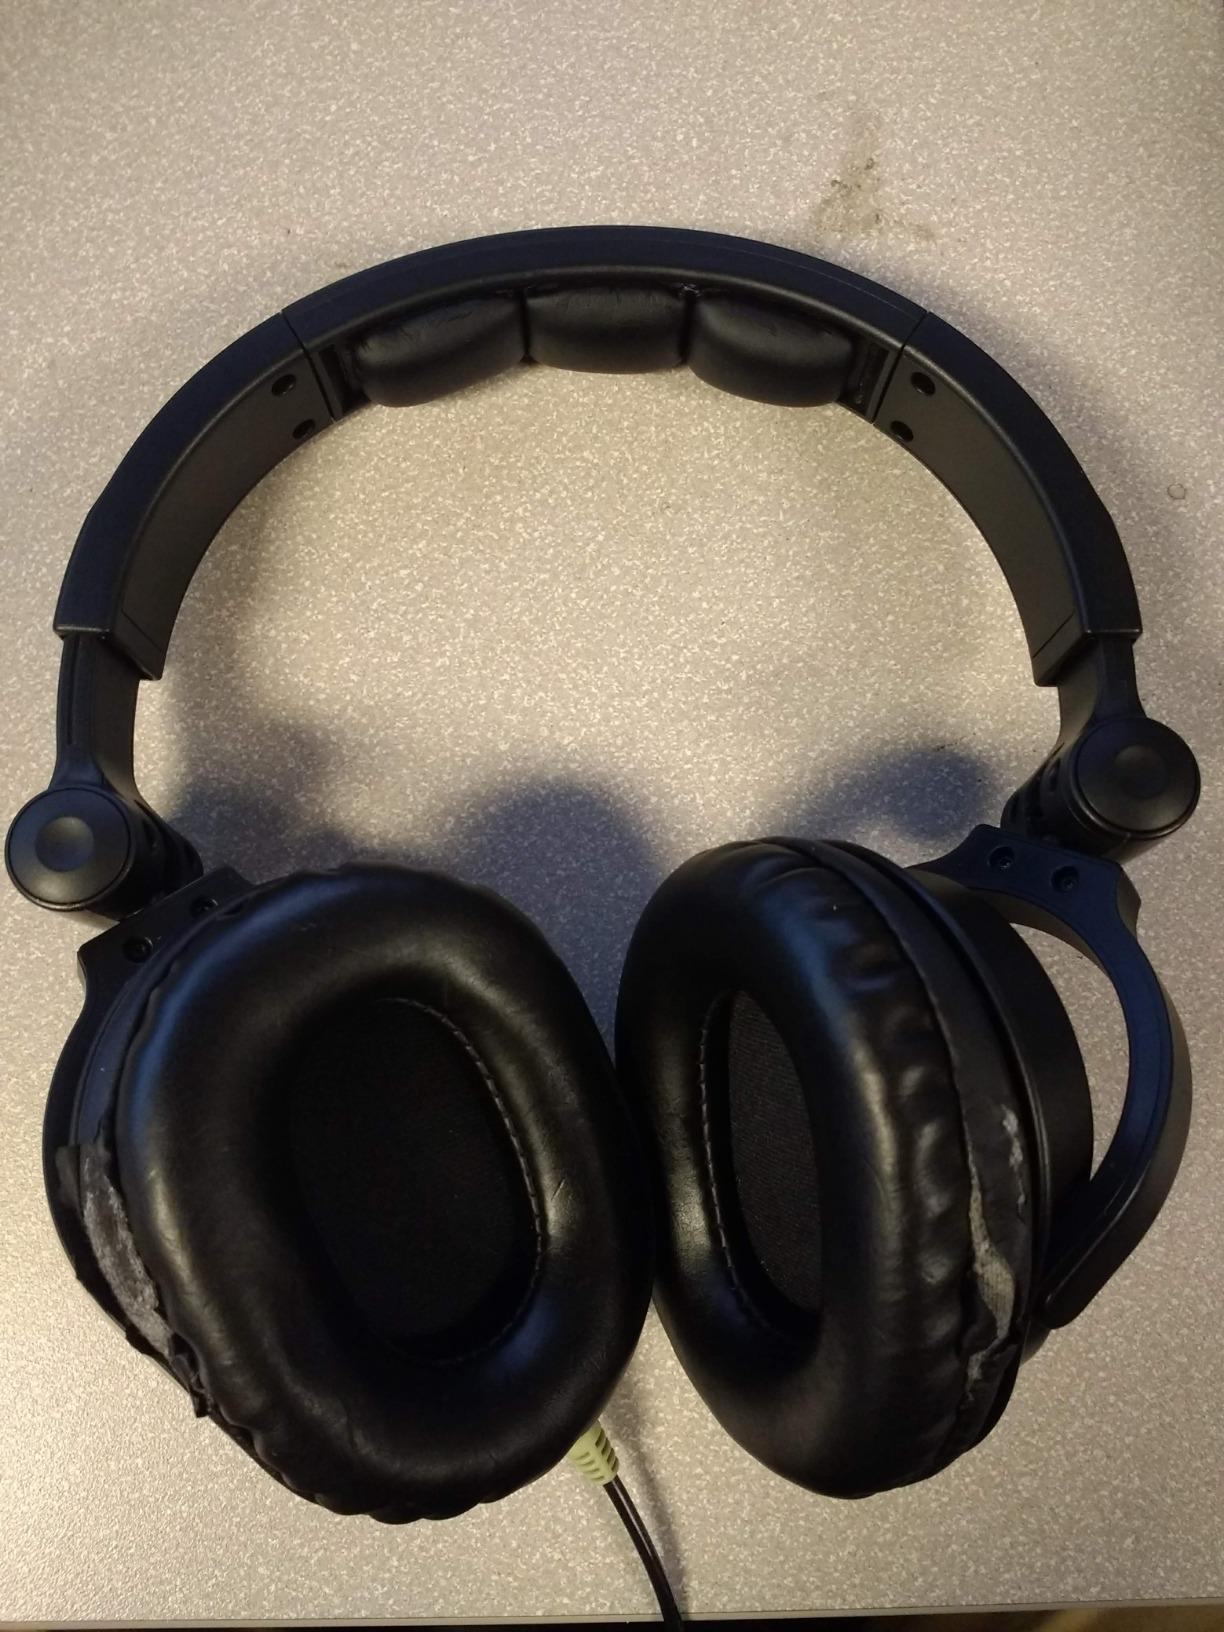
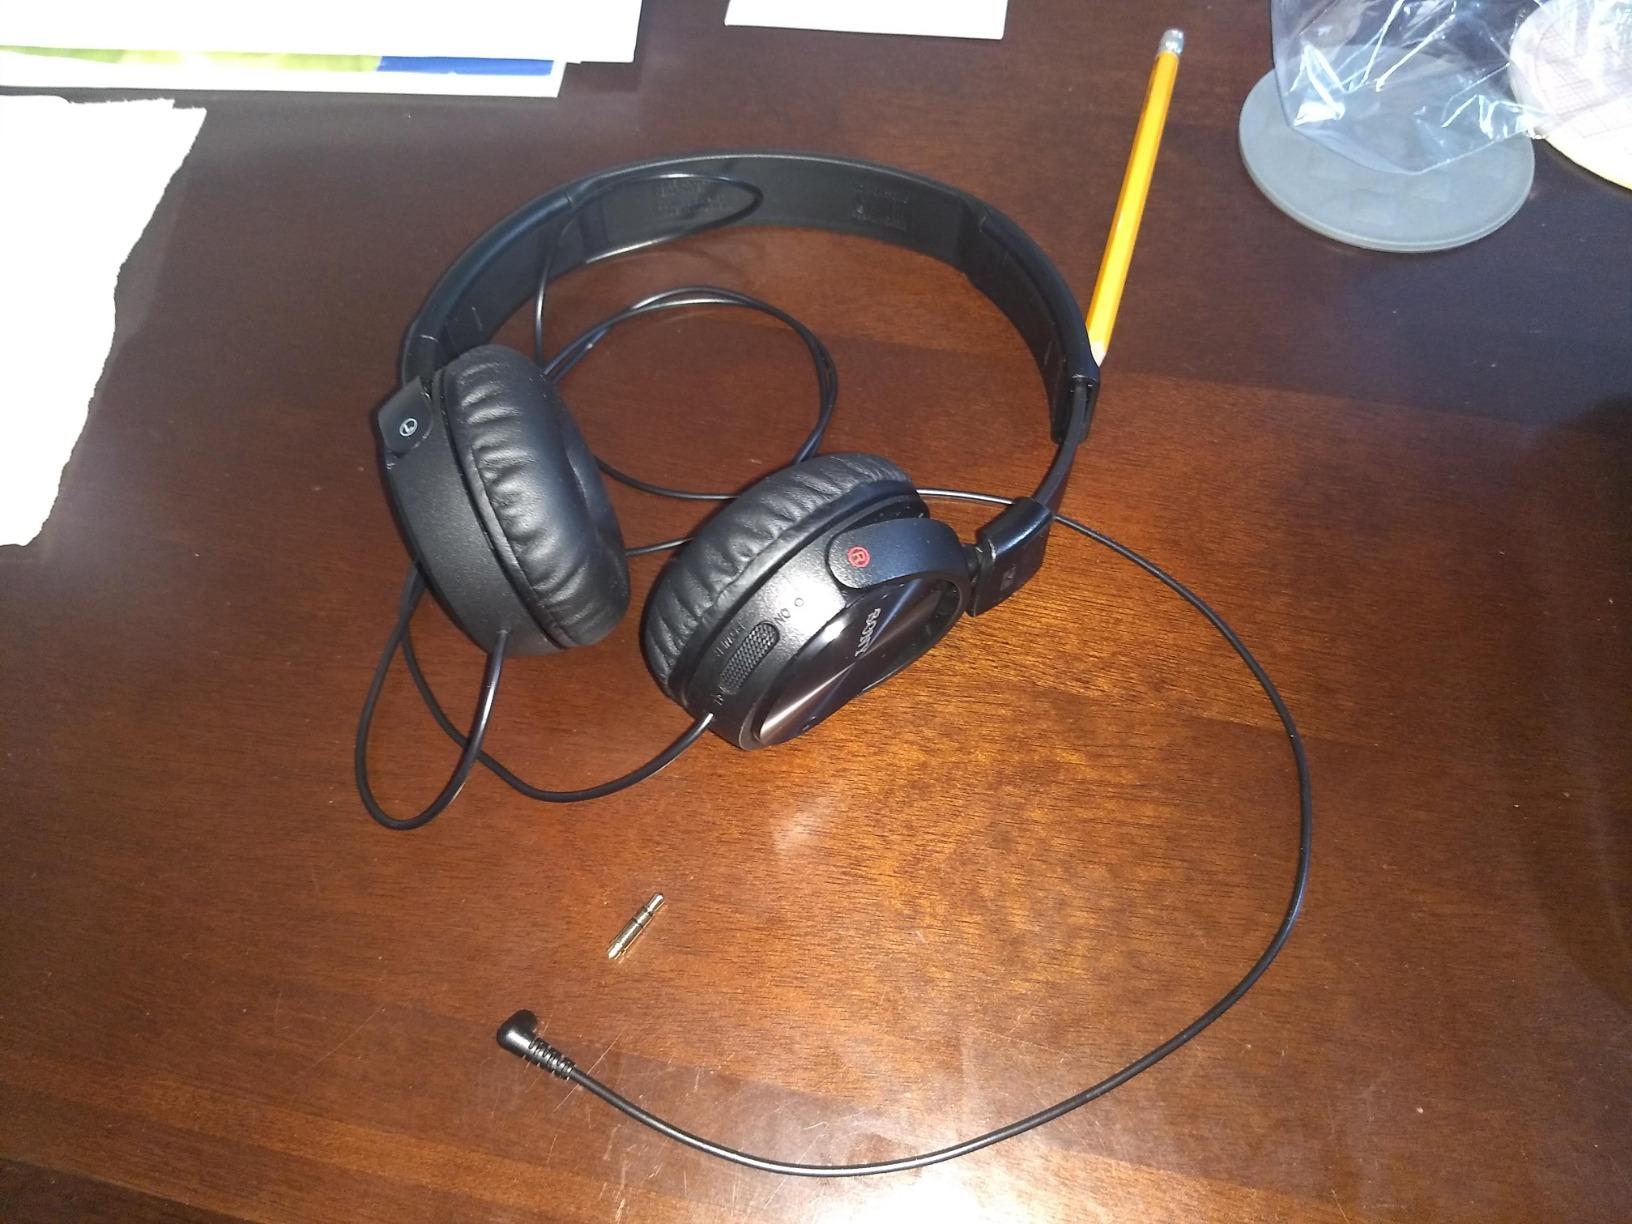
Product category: headphones
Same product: no